Redding Pitt

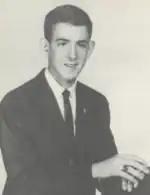
Pitt in 1962.

Pitt was born in Decatur, Alabama and graduated from Decatur High School in 1962. He attended the University of Alabama and graduated with a Bachelor of Arts degree in 1967. He was active in campaigning for Robert F. Kennedy in the 1968 presidential election.